East Langton railway station

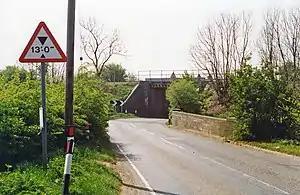
Site of the station in 1995

East Langton railway station was opened by the Midland Railway on what is now the Midland Main Line, initially calling it simply "Langton."